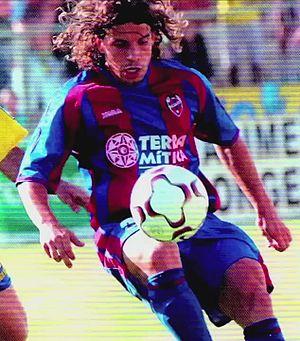
Gustavo Reggi est un joueur de football argentin né à San Martin dans la province de Mendoza en Argentine.